Michitaka Nishiyama

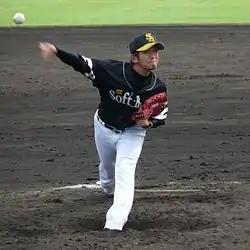

Michitaka Nishiyama (西山 道隆, born January 9, 1980, in Matsuyama, Ehime, Japan) is a Japanese former professional baseball pitcher who played for the Fukuoka SoftBank Hawks of the Nippon Professional Baseball (NPB) from 2006 to 2008.